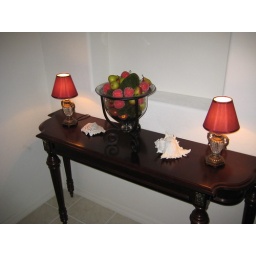
KAK thinks the bowl with the fruit in it is too tall - I think it is perfect.